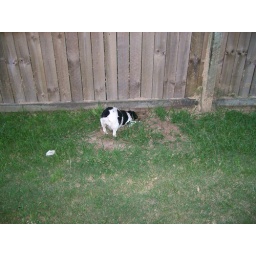
Roxie trying to get under the fence to next doors dog